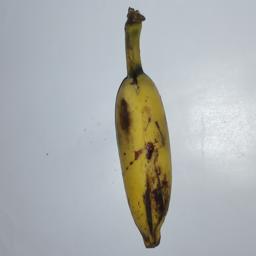
Banana variety: Champa Kola